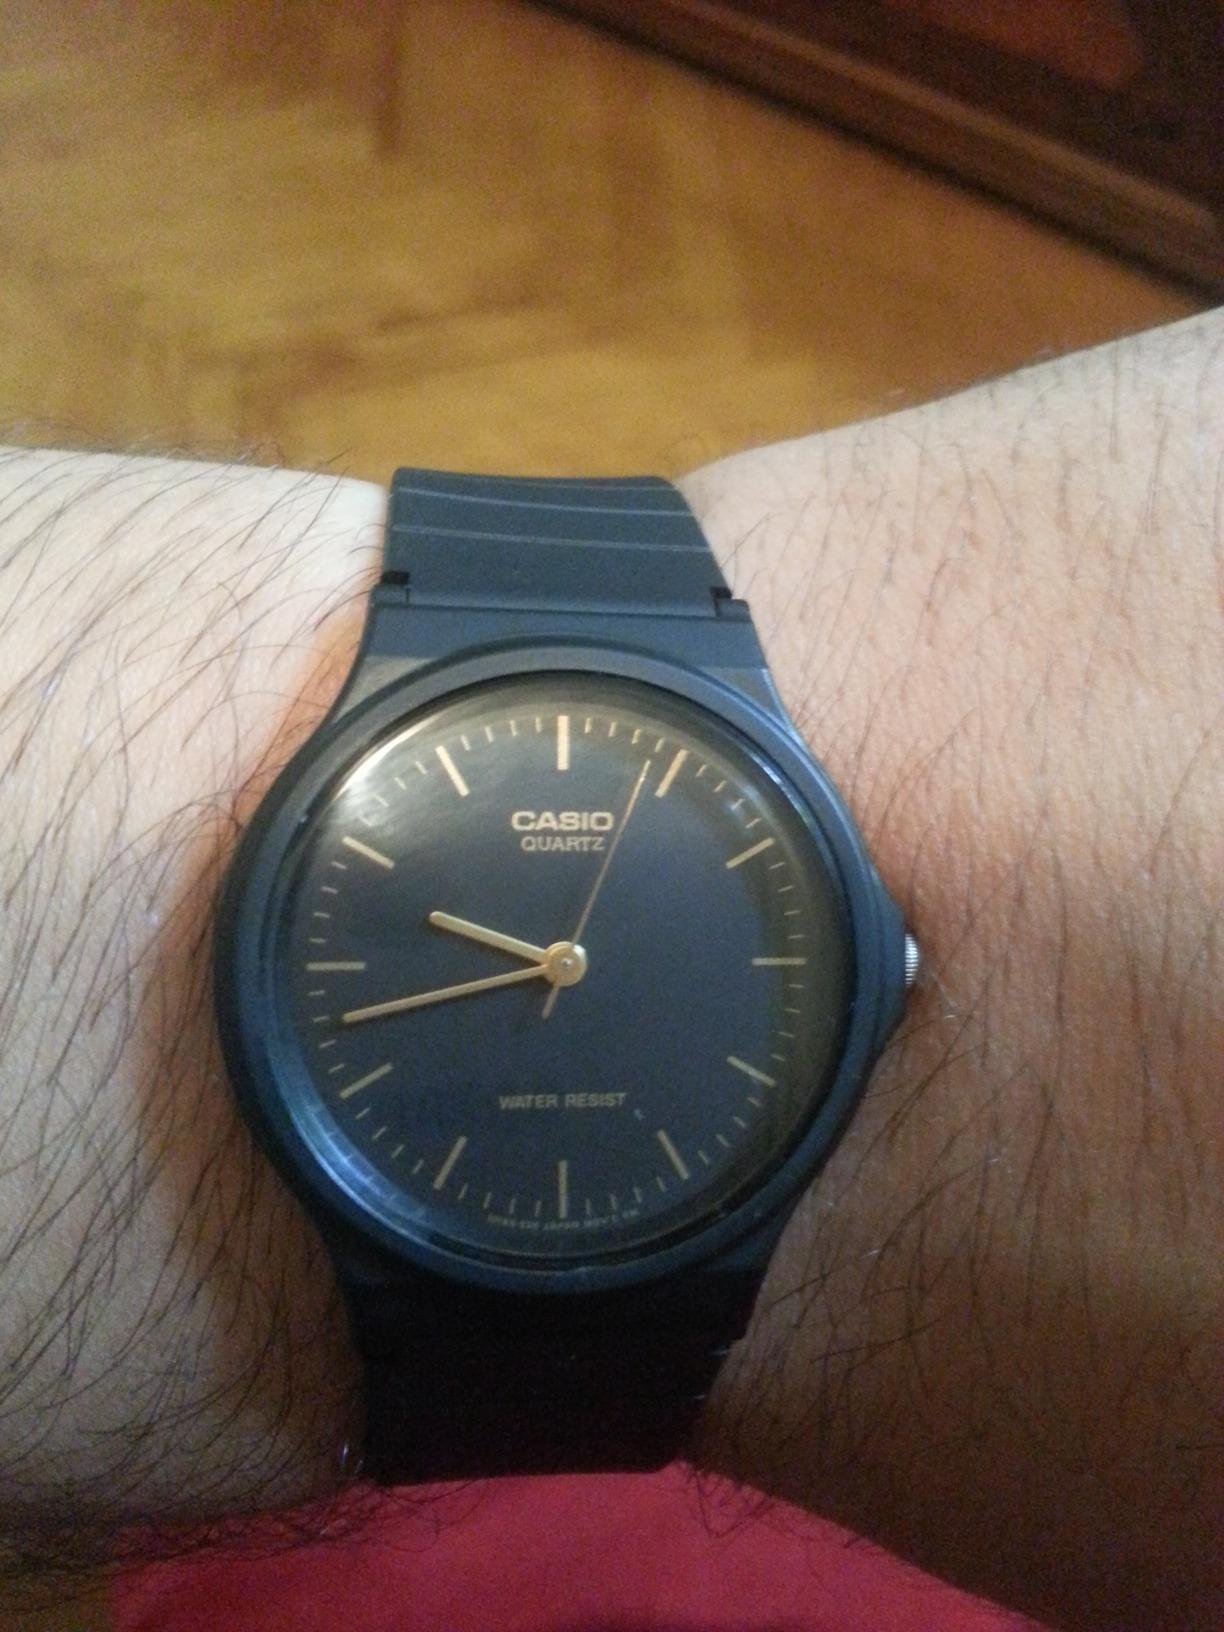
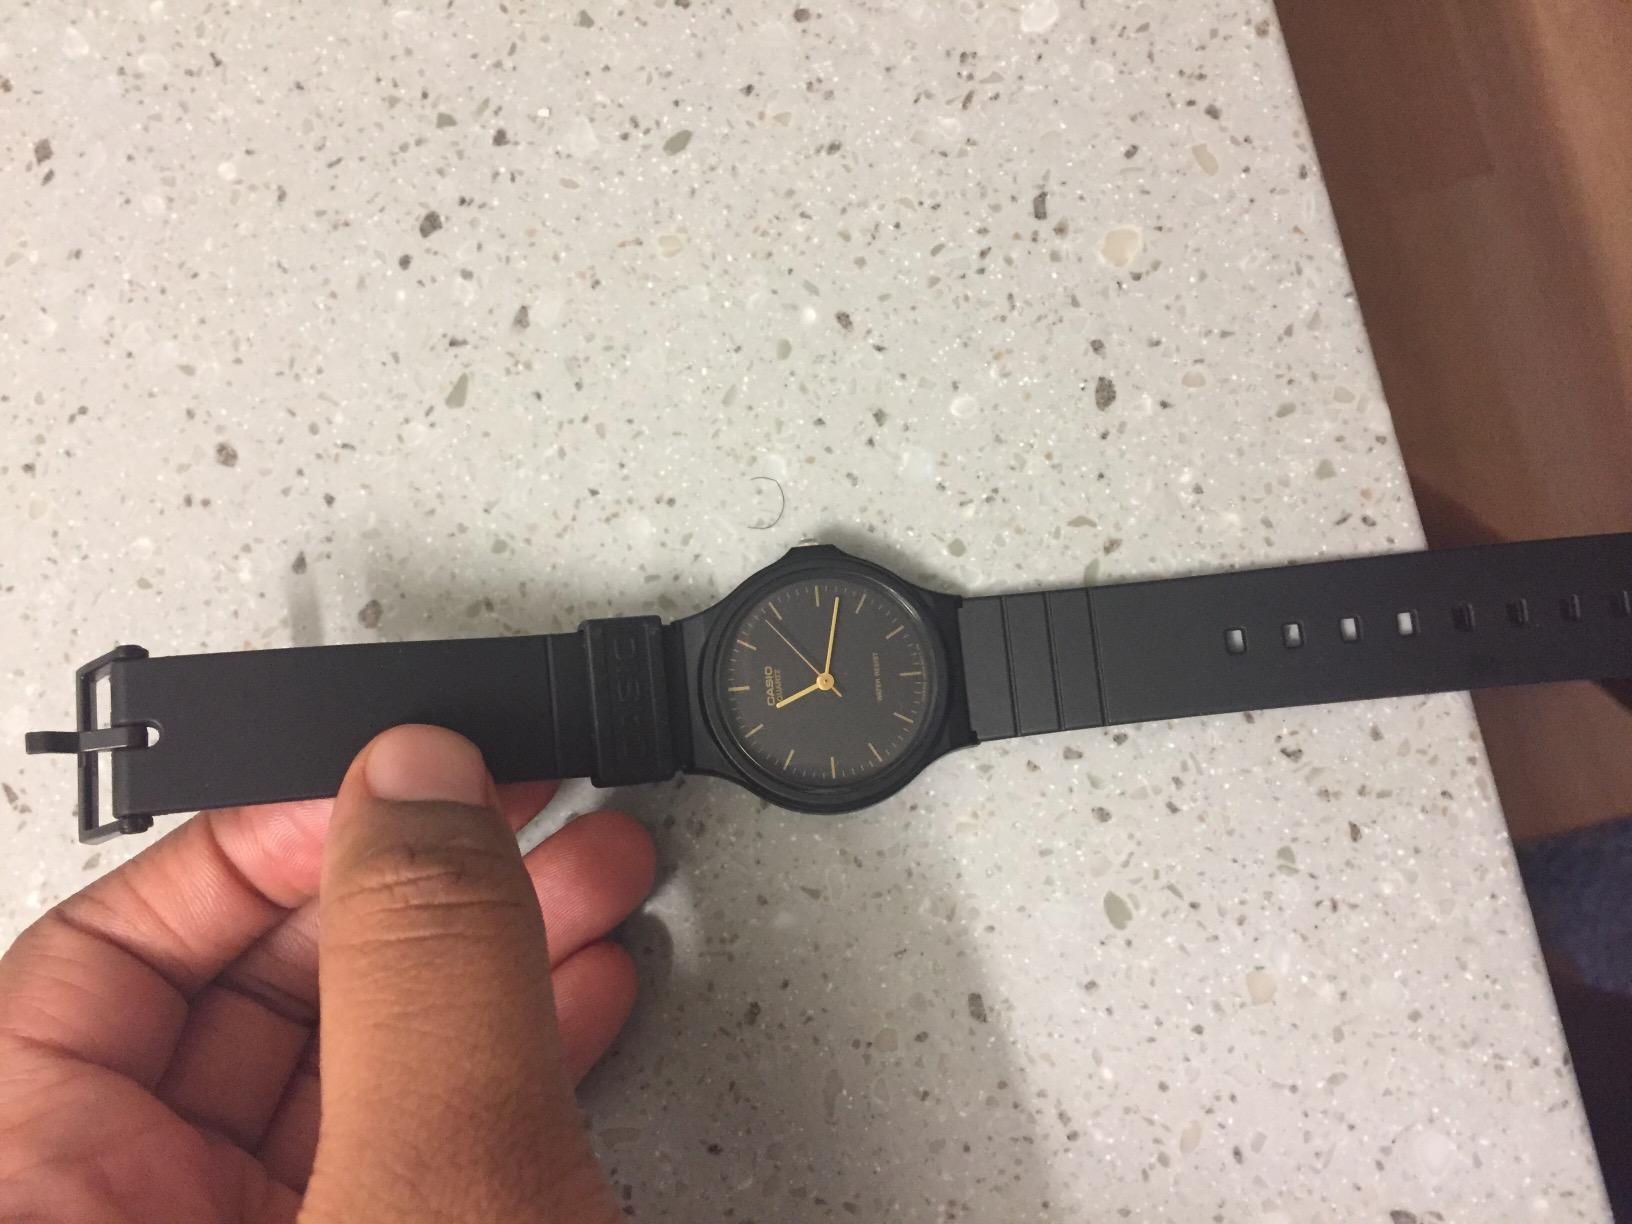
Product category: accessories_watch
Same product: yes